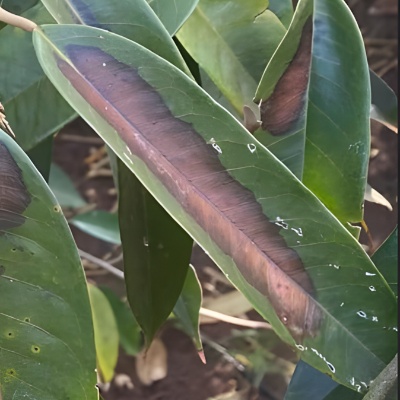
Label: Leaf_Rhizoctonia